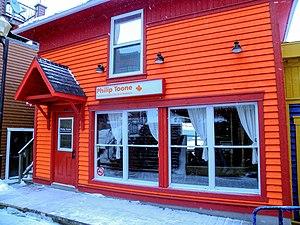
Bâtiment orange sur la côte Carter à Gaspé, hébergeant les bureaux de Philip Toone, député de Gaspésie—Îles-de-la-Madeleine.
Philip Toone, né en 1965 à Ottawa, est un enseignant, notaire et homme politique canadien. Il est député à la Chambre des communes du Canada dans la circonscription de Gaspésie—Îles-de-la-Madeleine, sous l'étiquette du Nouveau Parti démocratique, de mai 2011 à octobre 2015.